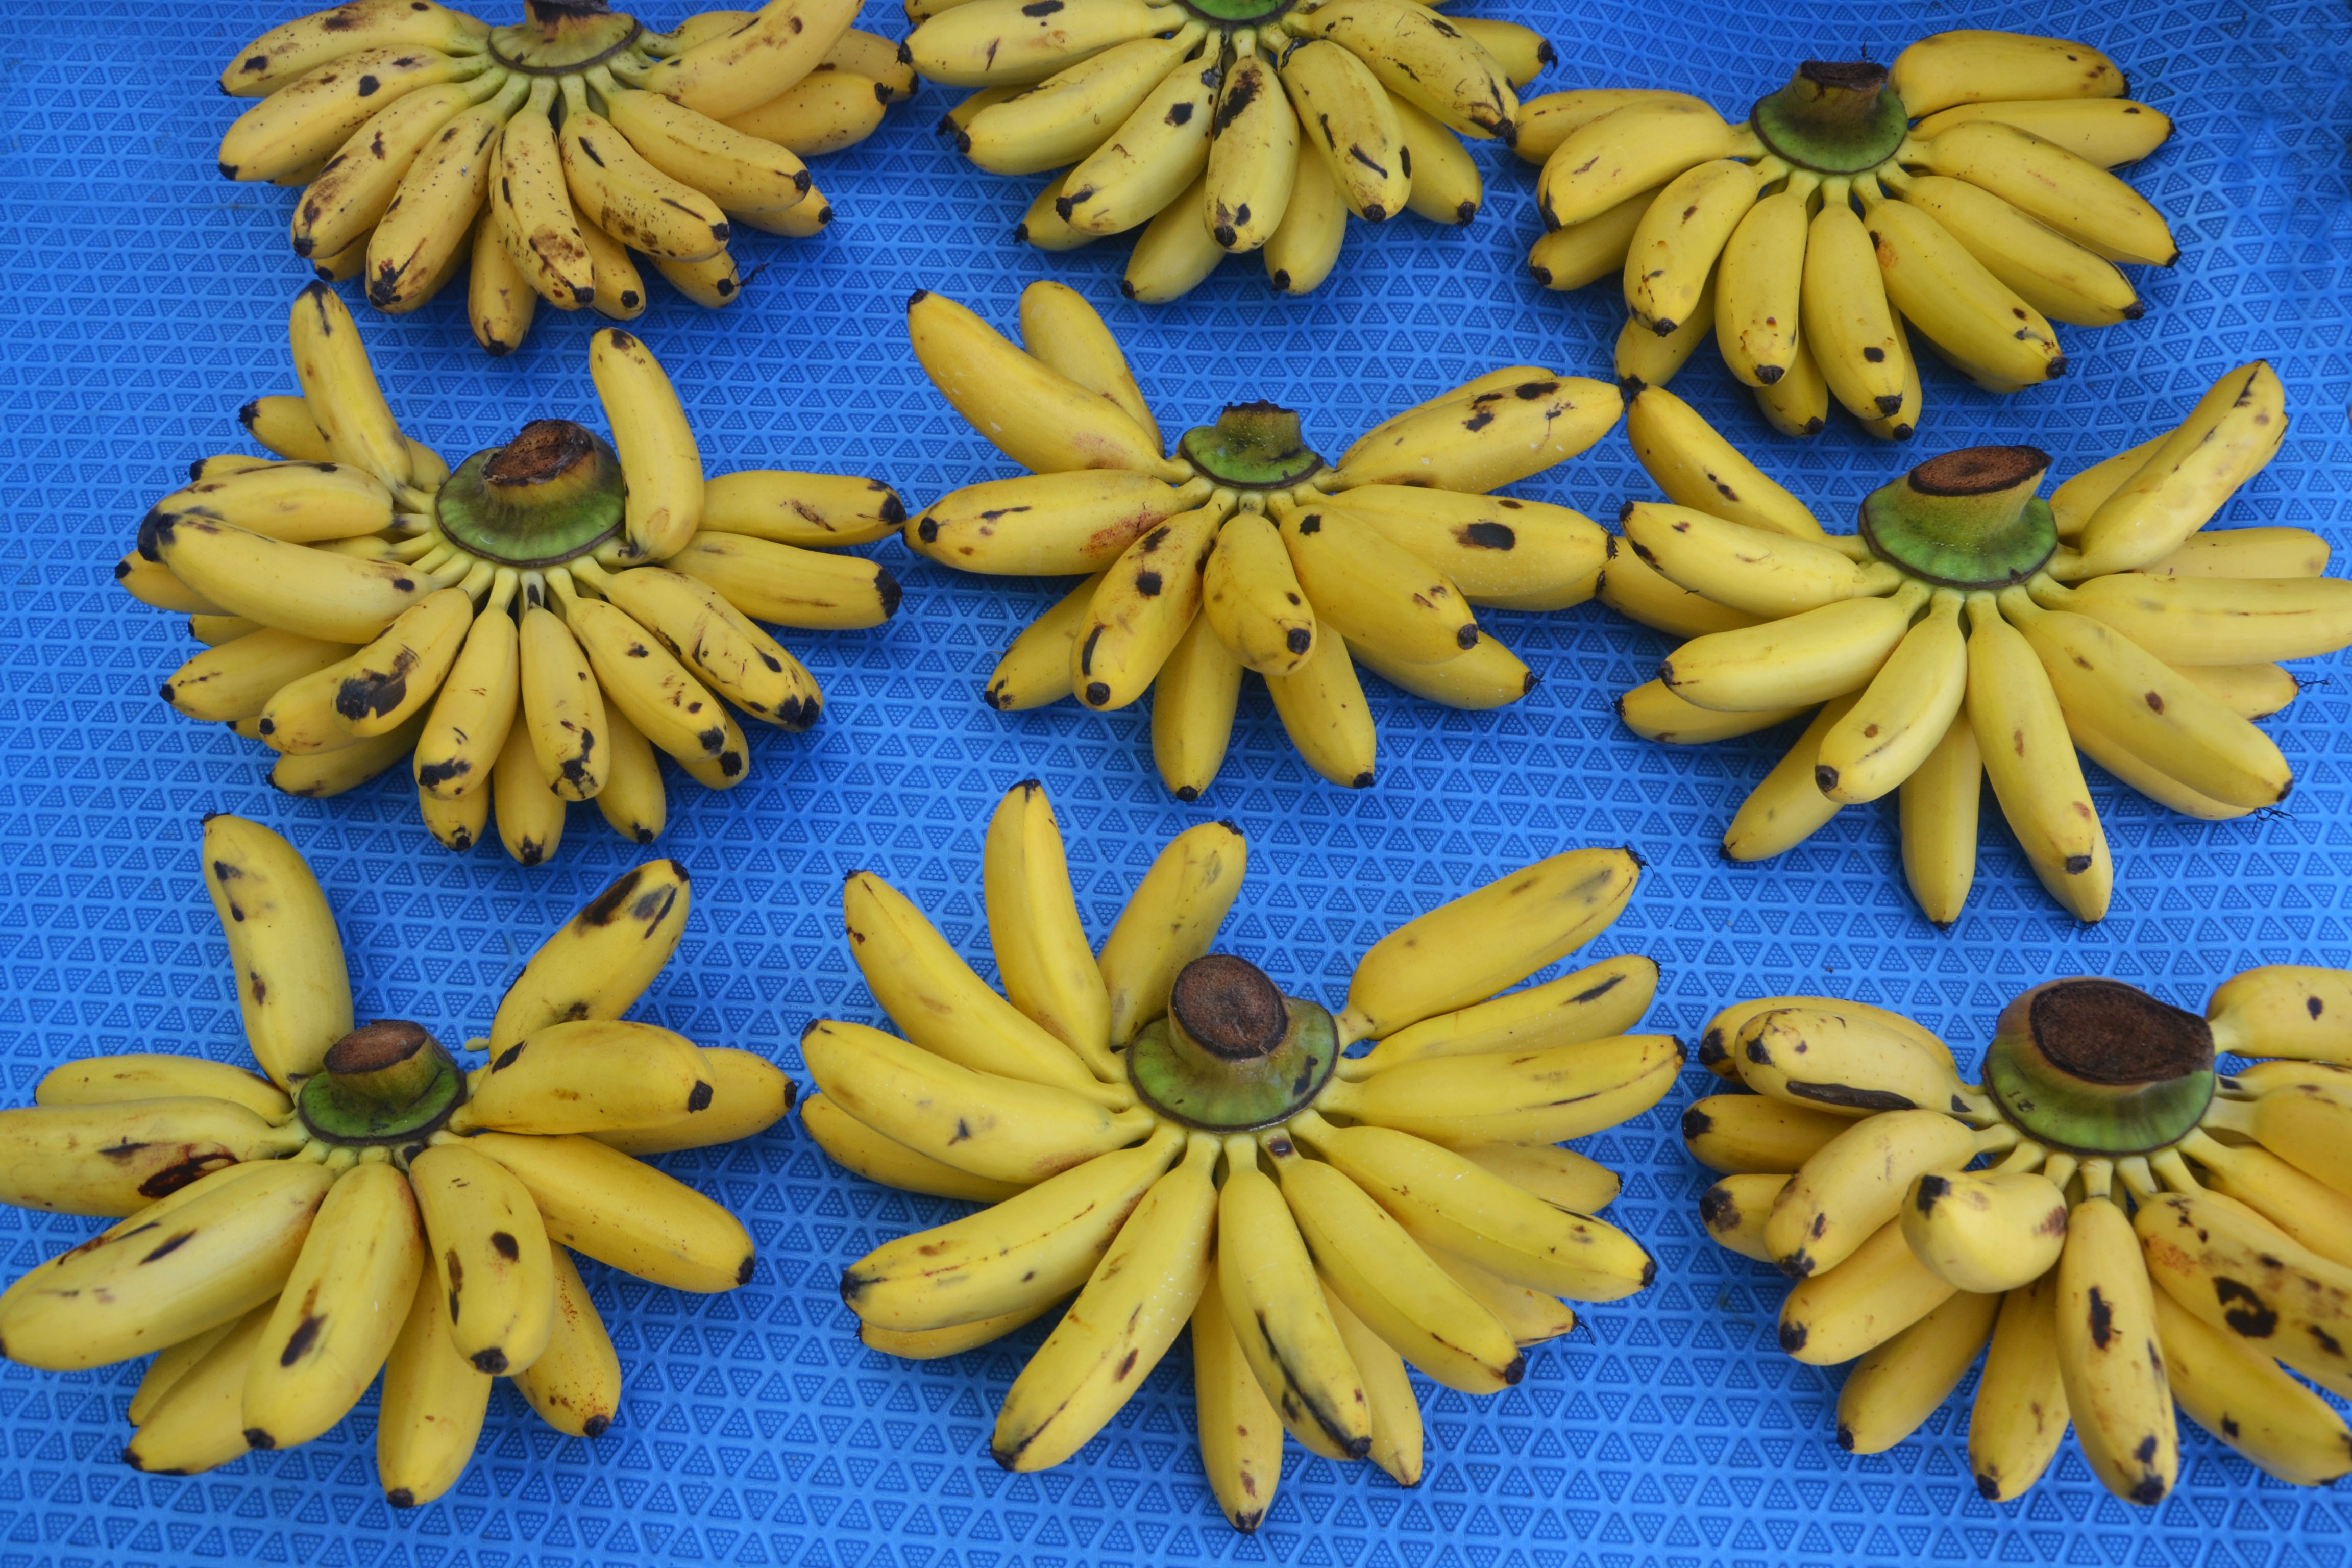
plant, fruit, sweet, flower, petal, meal, food, collection, symbol, produce, tropical, natural, fresh, blue, yellow, healthy, dessert, lunch, fresh fruit, eating, art, bananas, nutrition, dinner, vegetarian, diet, organic, flowering plant, fresh food, daisy family, fruits and vegetables, healthy meal, land plant